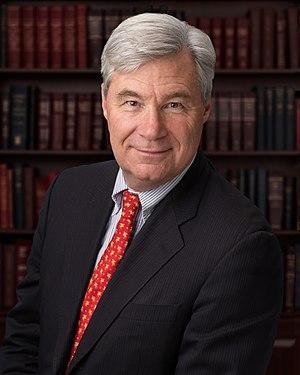
Sheldon Whitehouse, né le 20 octobre 1955 à New York, est un avocat et un homme politique américain, membre du Parti démocrate. Il est sénateur fédéral pour le Rhode Island depuis janvier 2007.